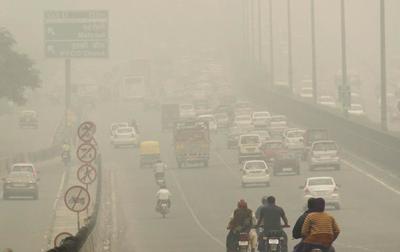
Weather: foggy or hazy